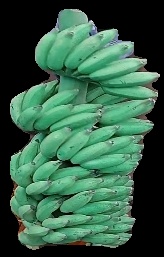
Variety: elakki-bale
Grade: grade1